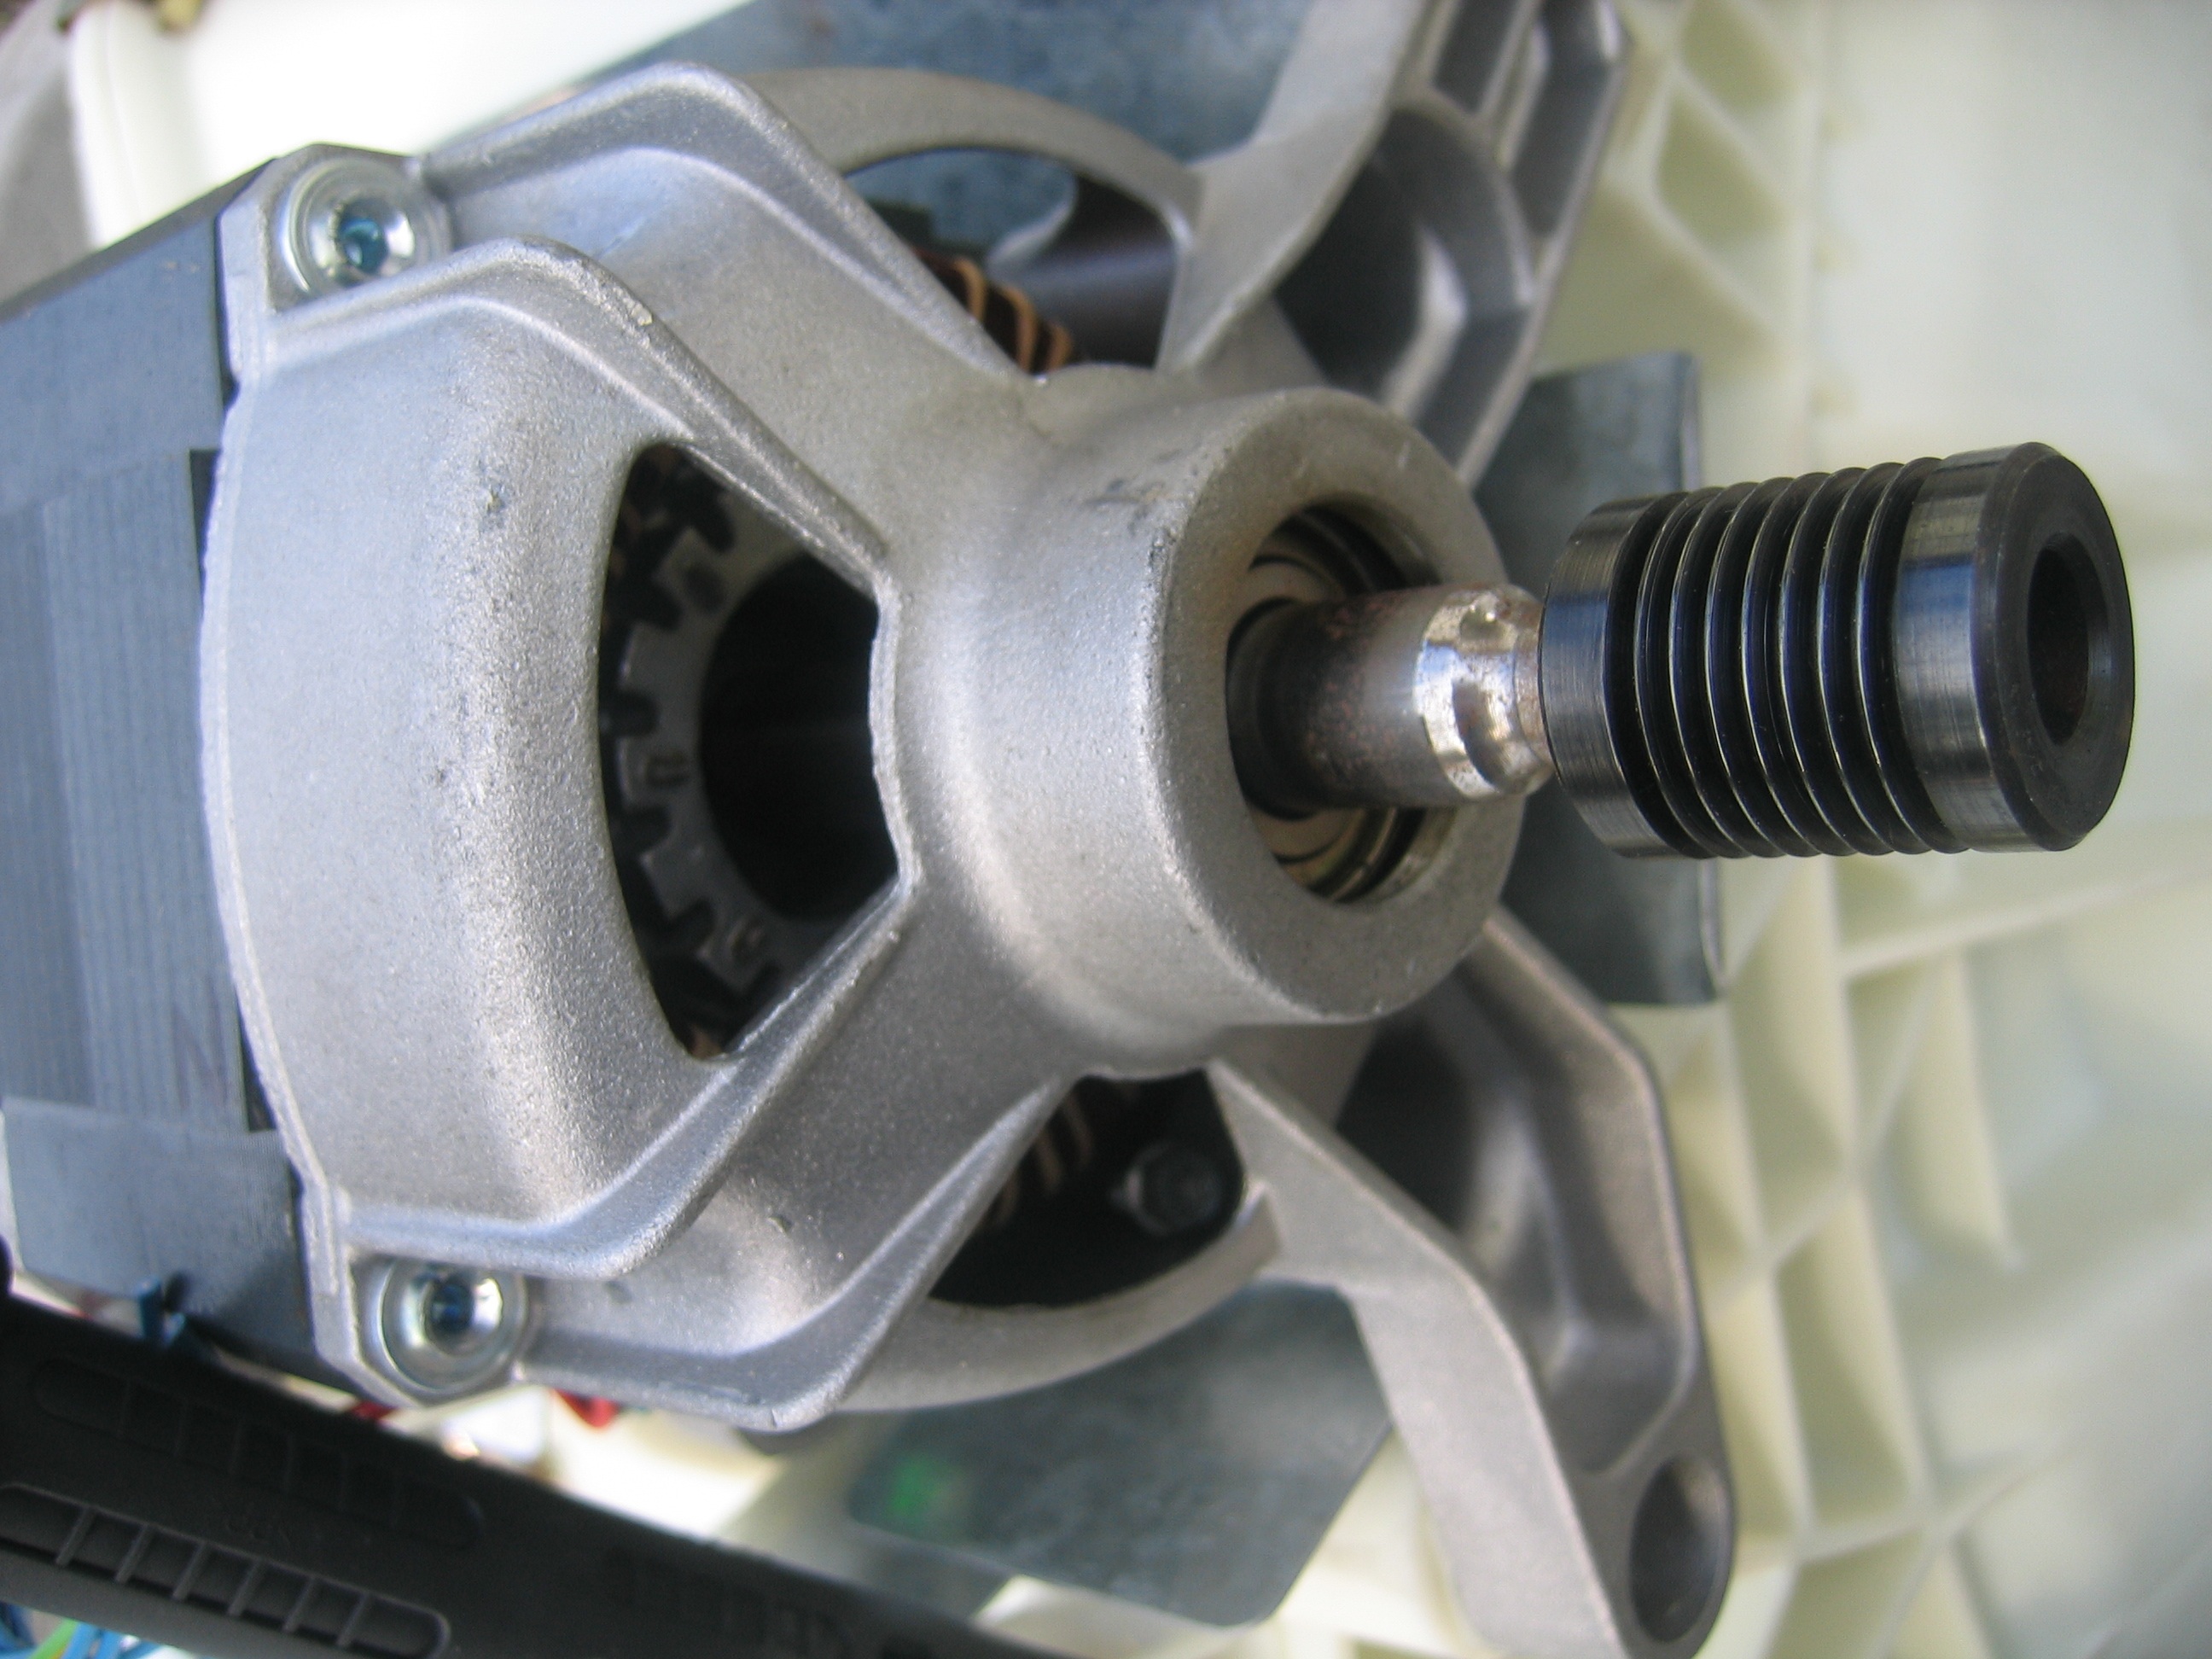
technology, wheel, vehicle, drive, metal, machine, drum, engine, motor, turn, technical, mechanics, metalworking, washing machine, automobile make, aircraft engine, engine block